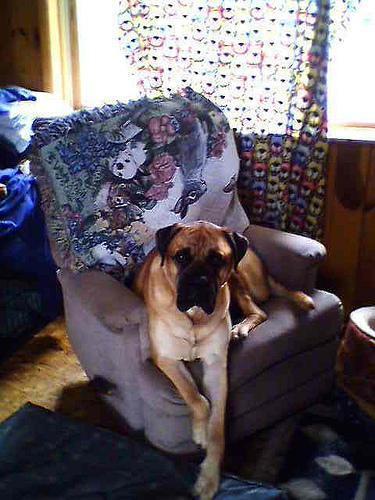
bull_mastiff